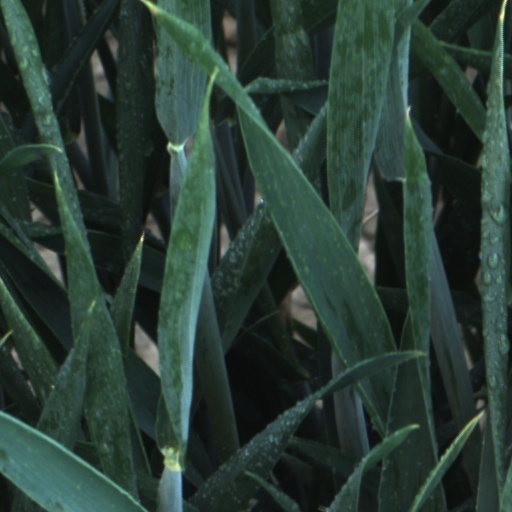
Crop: wheat